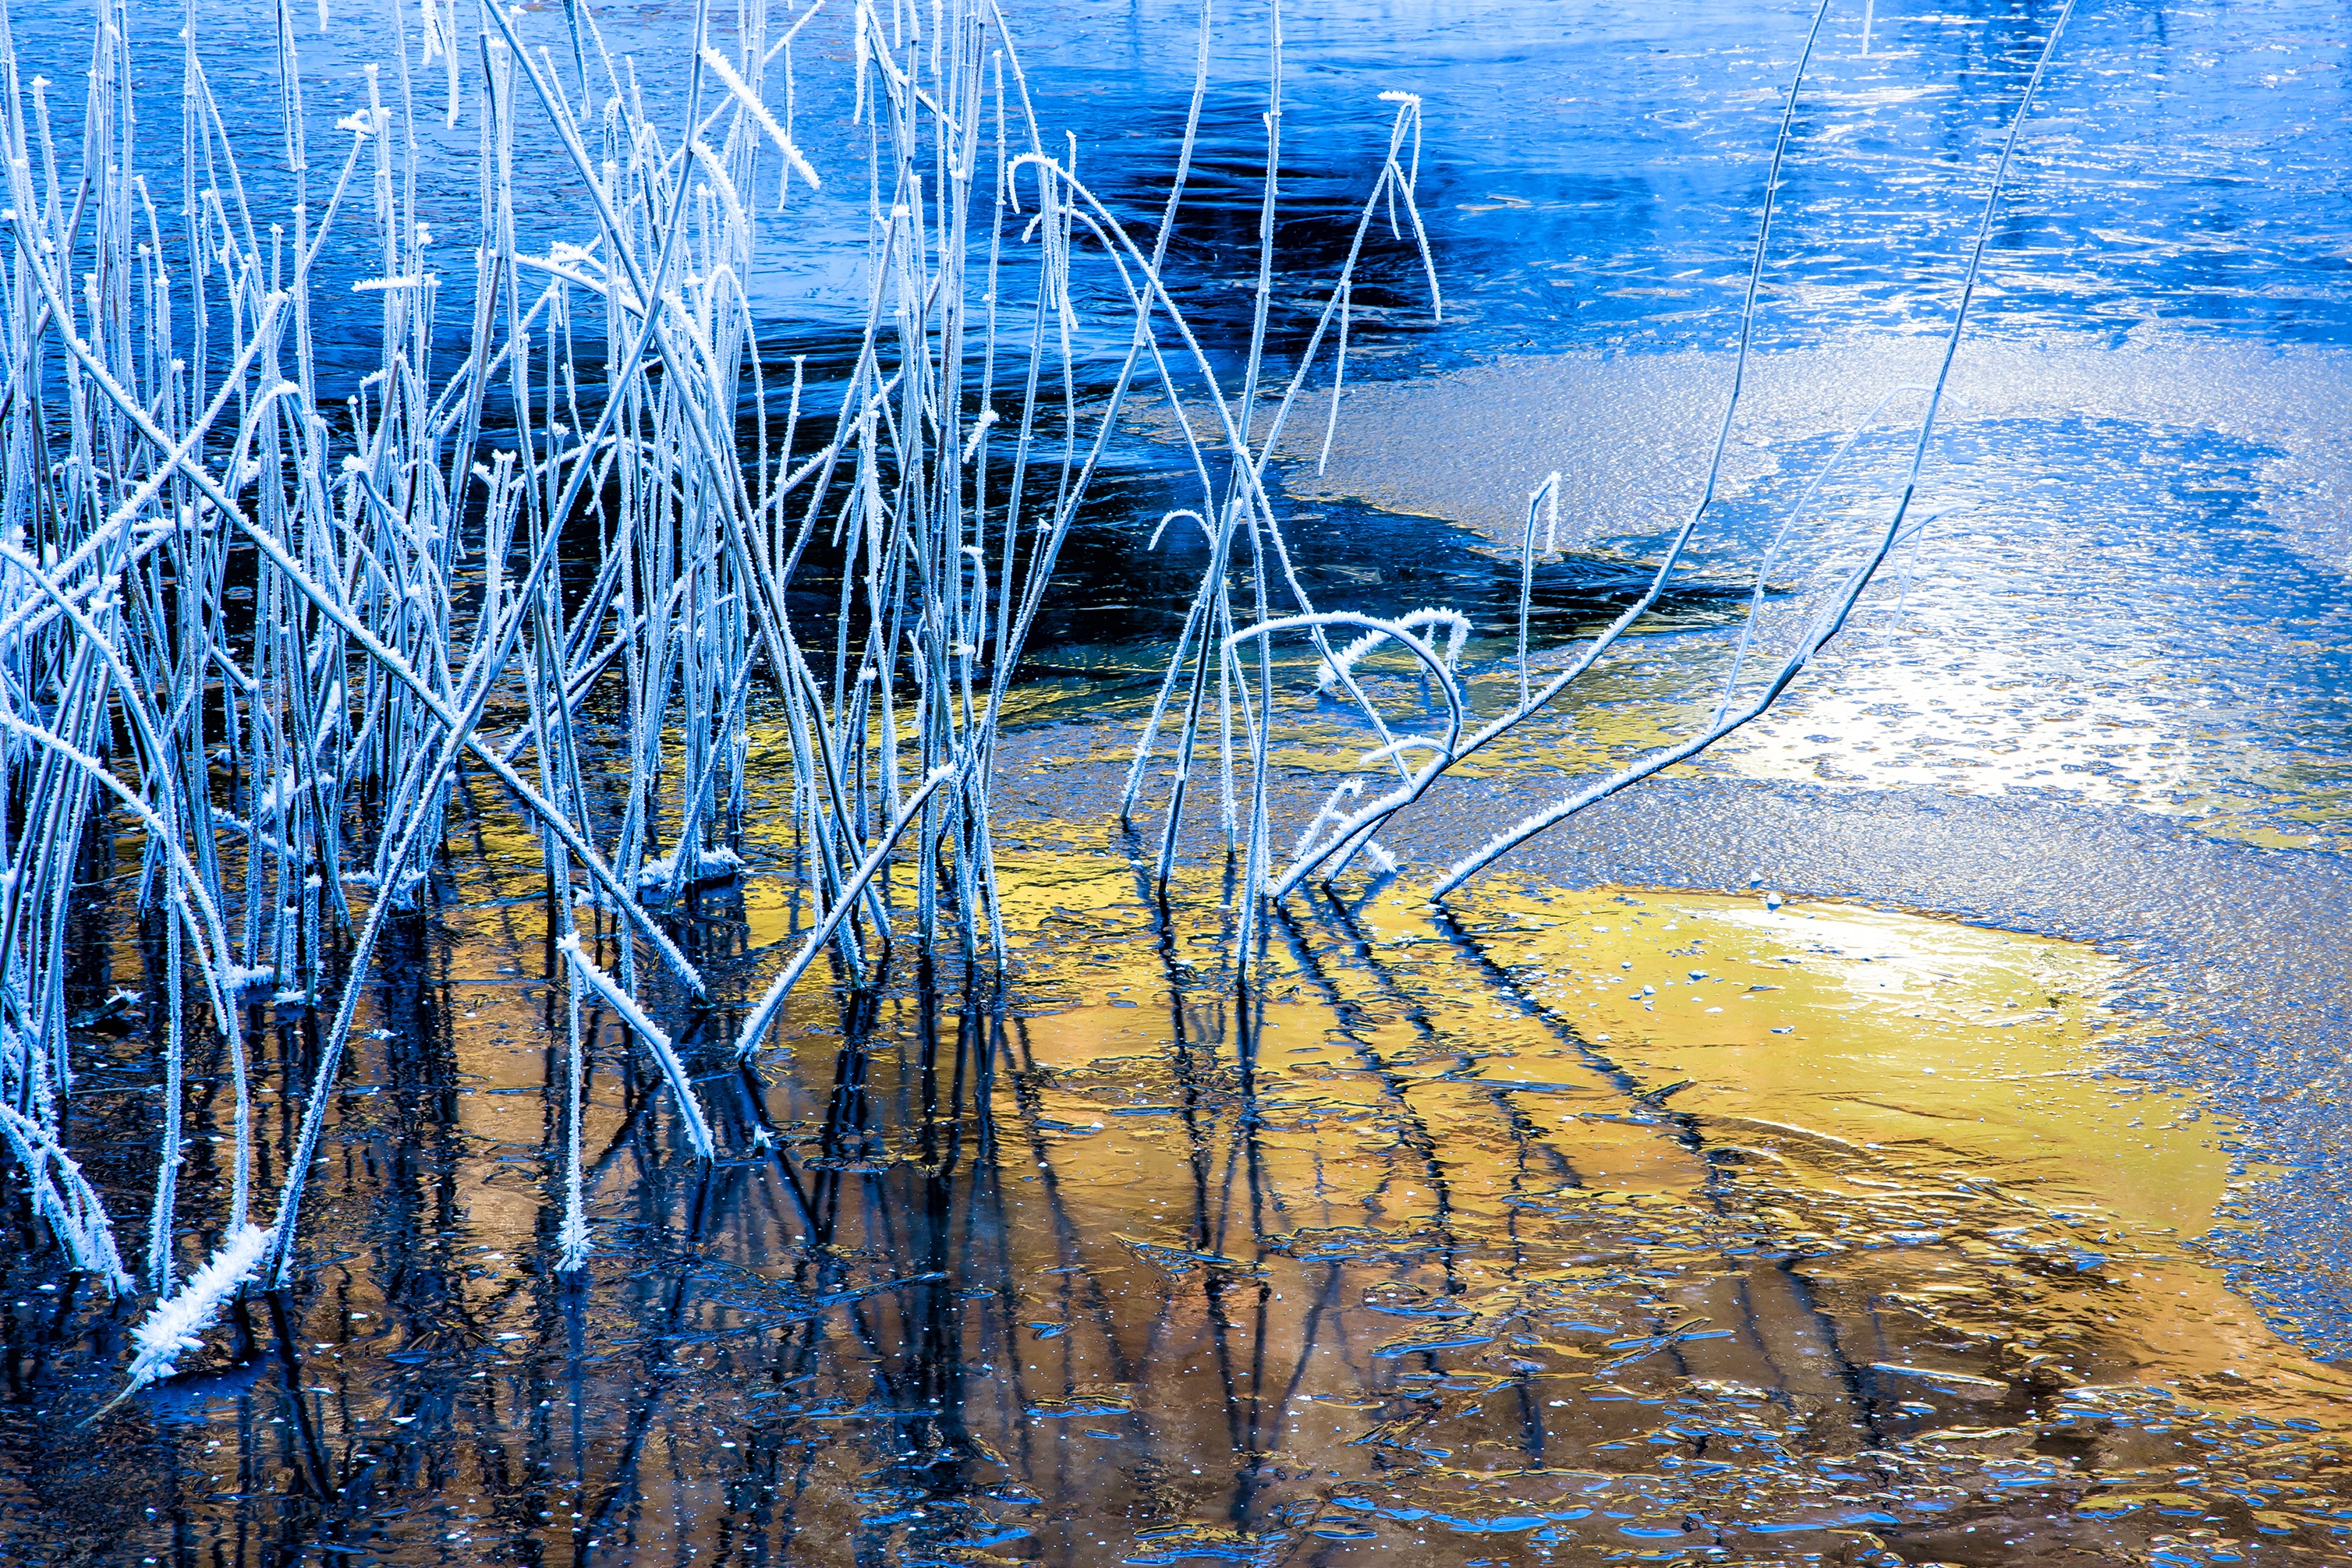
landscape, sea, tree, water, nature, cold, winter, sunlight, wave, flower, frost, reed, pond, ripe, ice, reflection, autumn, frozen, blue, season, map, zen, thank you, bank, iced, icy, wetland, wintry, winter magic, freezing, ice cover, end of the year, year in review